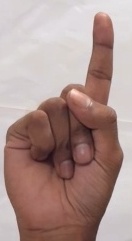
ASL sign: 1